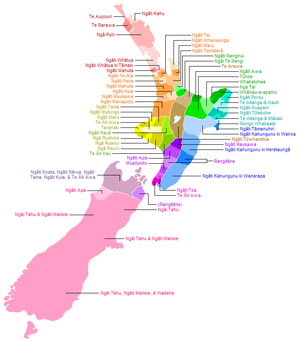
"Rohe est un mot utilisé par les Maori de Nouvelle-Zélande pour décrire le territoire ou les limites d'un territoire tribal. Traditionnellement le ""rohe"" était défini par rapport à un caractère géographique marquant, en particulier une montagne, une rivière ou un lac. C'est encore généralement le cas actuellement.
L’iwi est la principale unité sociale dans la société Māori. Iwi signifie « peuple » ; dans plusieurs cas, le sens de iwi est analogue à celui de tribu ou de clan, avec la distinction qu'un iwi peut être formé de plusieurs tribus. Les recherches anthropologiques montrent que dans la plupart des cas, avant la colonisation européenne, les Māoris étaient principalement répartis en groupes plus petits tels que les whānau ou les hapū.